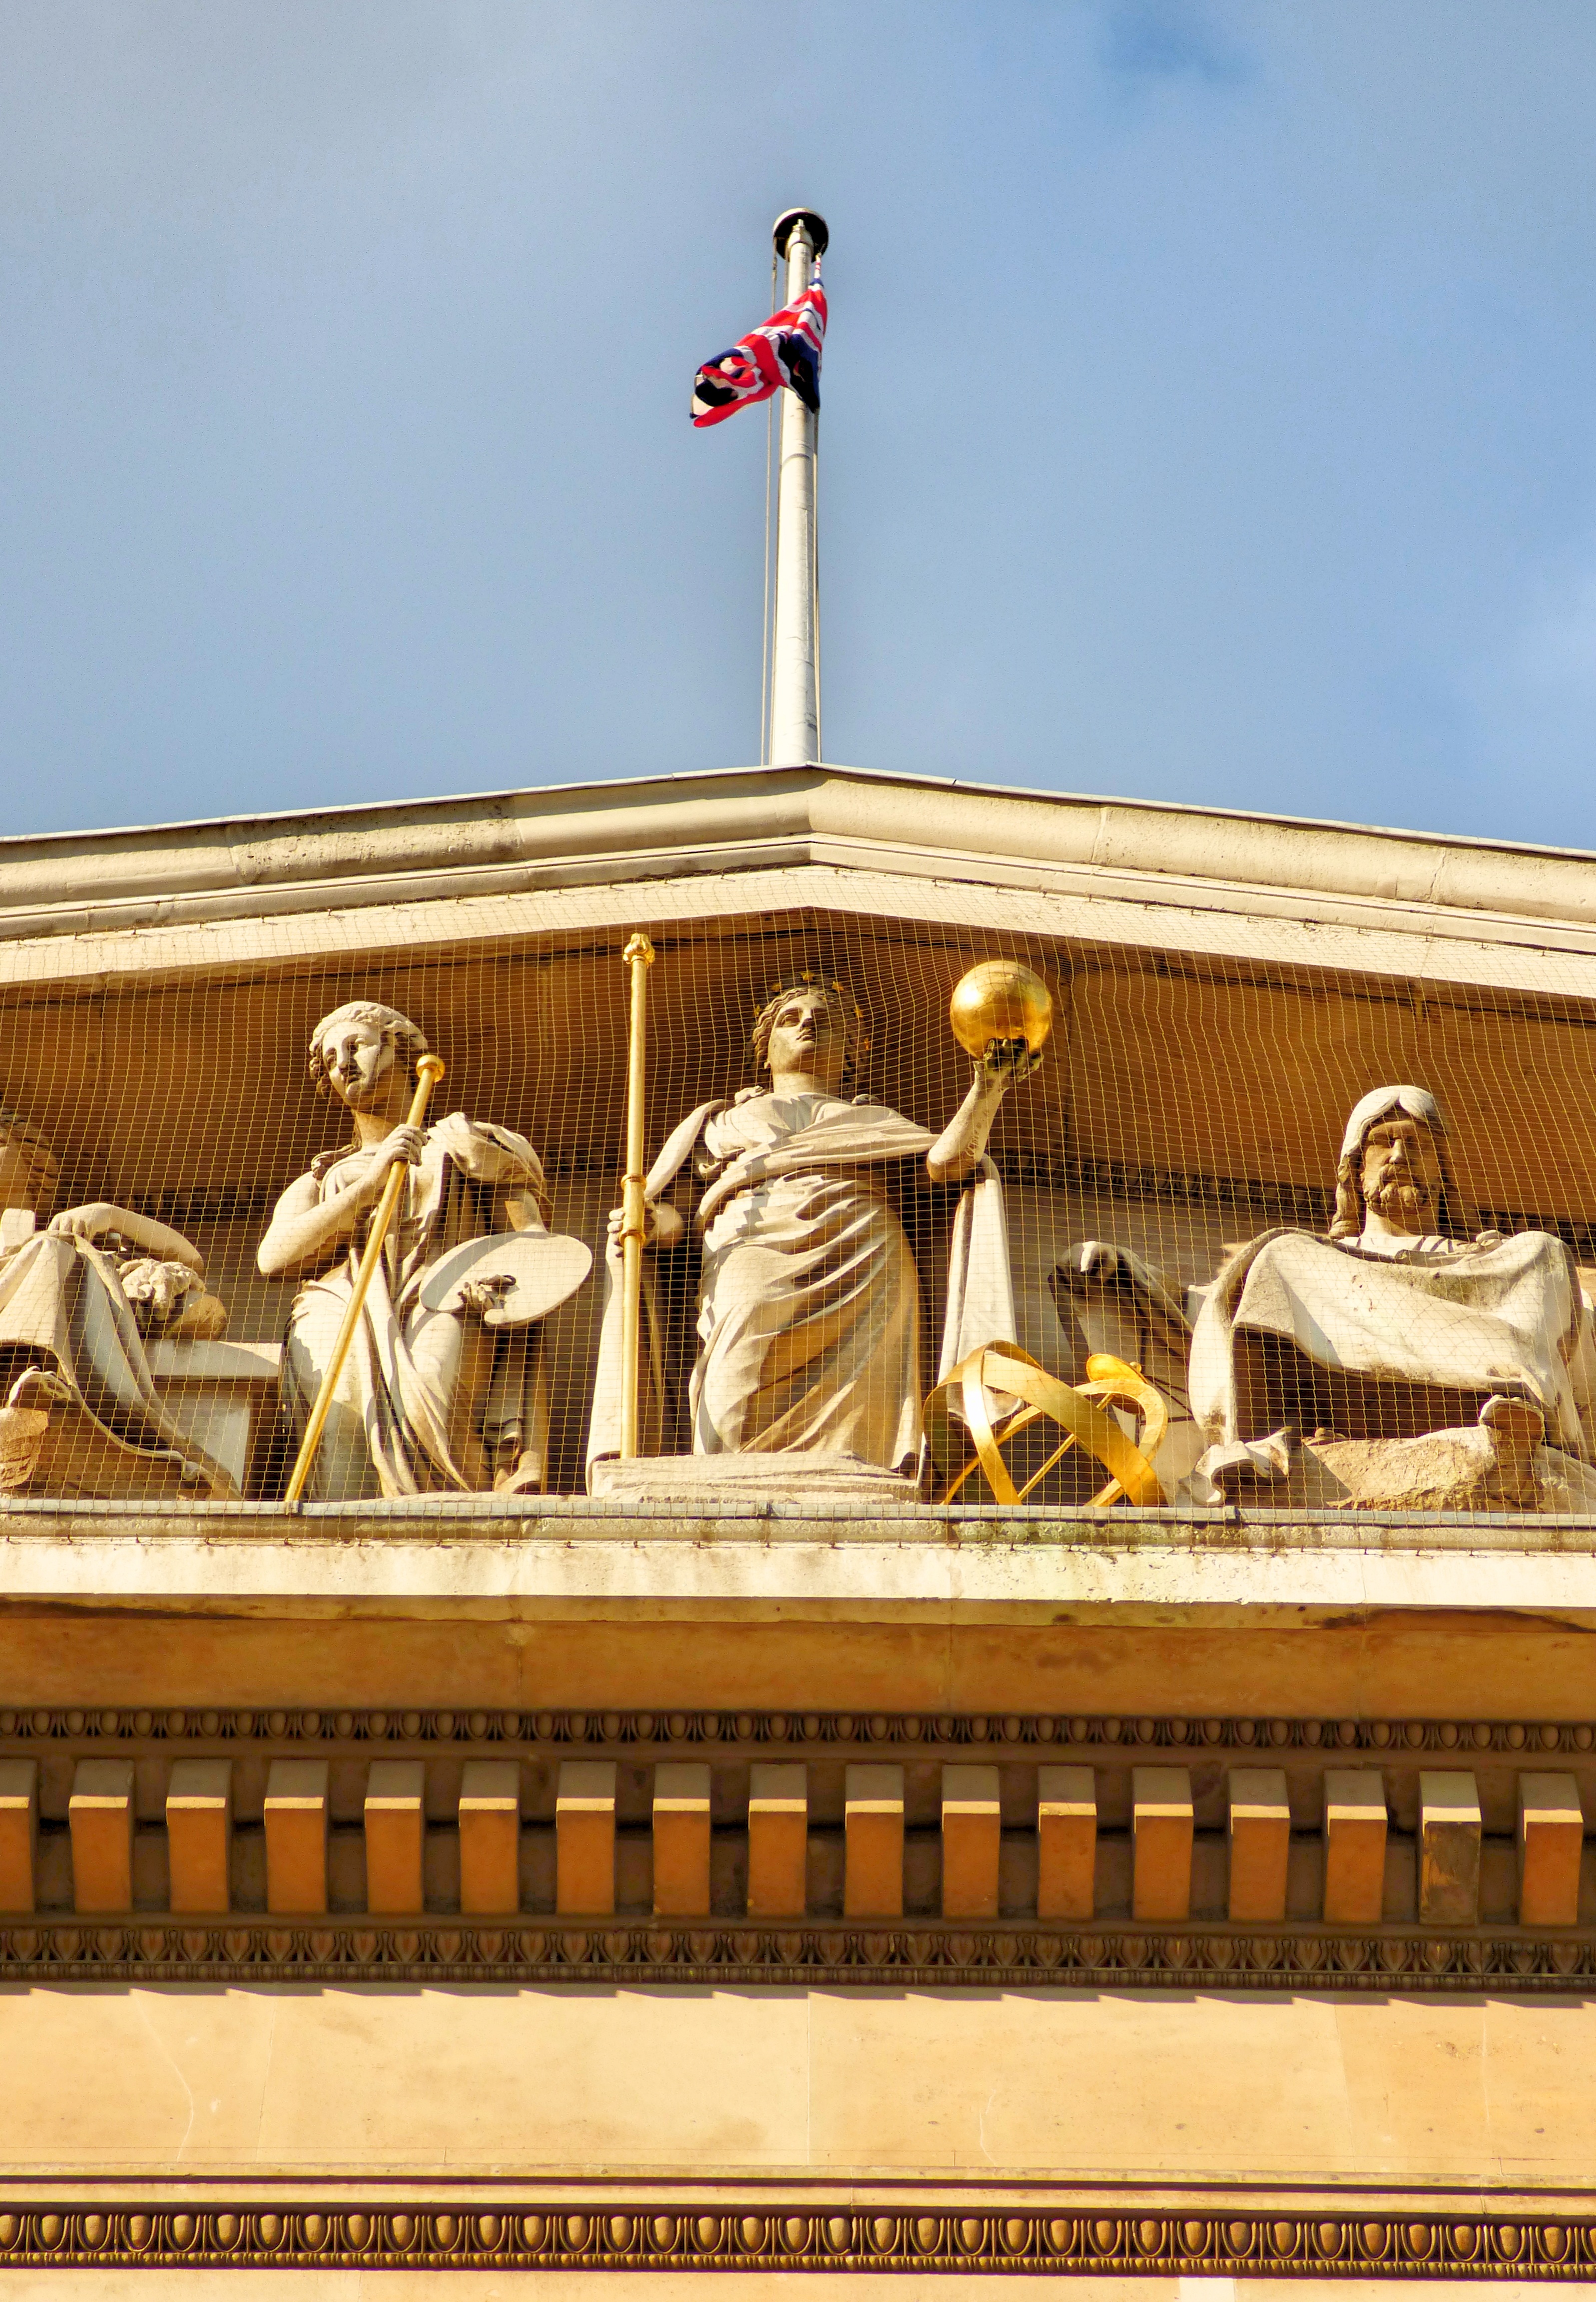
architecture, building, monument, landmark, facade, historic, uk, england, london, history, exhibition, british museum, ancient history